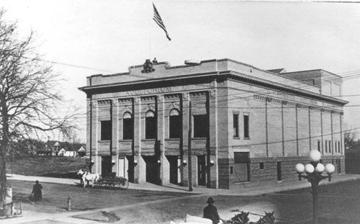
Building: Bismarck Civic Auditorium
Country: United States of America
Year built: 1914
United States historic place Bismarck Civic Auditorium U.S. National Register of Historic Places Civic Auditorium, Bismarck, c. 1914-1919 Show map of North Dakota Show map of the United States Location 201 N. 6th St., Bismarck, North Dakota Coordinates 46°48′24″N 100°46′56″W / 46.80667°N 100.78222°W / 46.80667; -100.78222 Area less than one acre Built 1914 Architect Van Horn, Arthur W. NRHP reference No. 76001351 Added to NRHP June 7, 1976 The Bismarck Civic Auditorium on North 6th Street in Bismarck, North Dakota , was built in 1914.  It has also been known as City Auditorium and, after 1989, the Belle Mehus Civic Auditorium . It was listed on the National Register of Historic Places in 1976. It was a major work of Bismarck architect Arthur Wesley Van Horn (1860-1931).  Preliminary design work was done by architects Reed and Stem of St. Paul, Minnesota. References